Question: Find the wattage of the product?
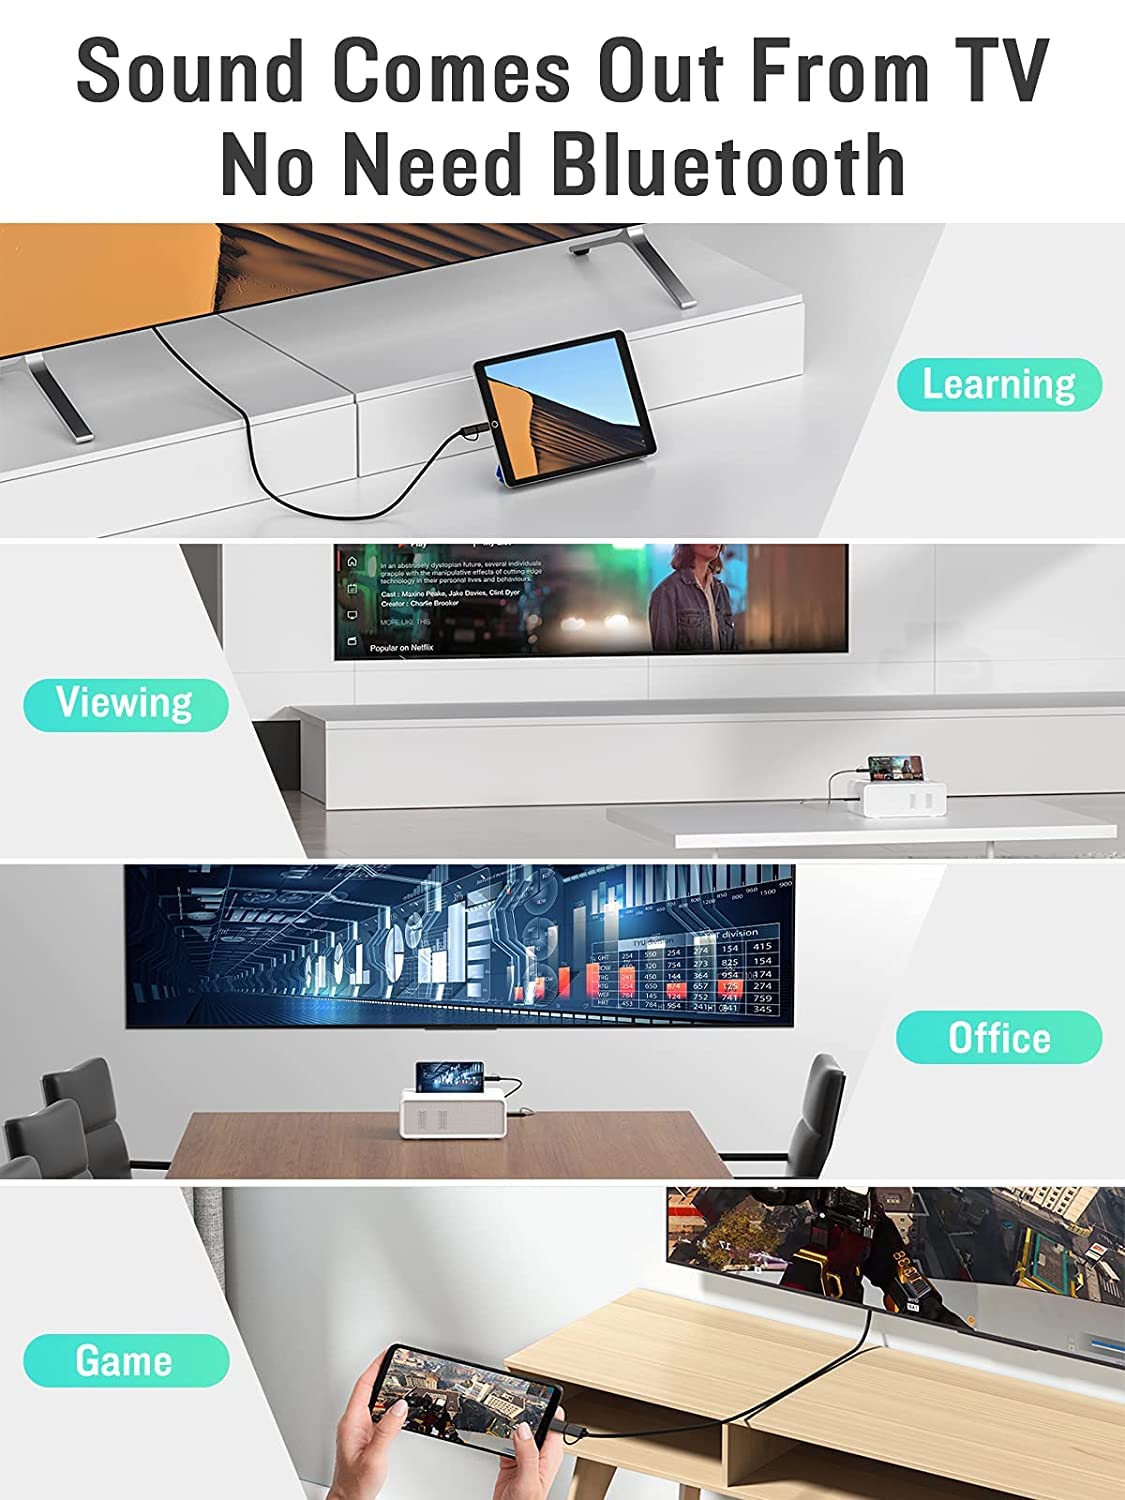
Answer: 241.0 watt